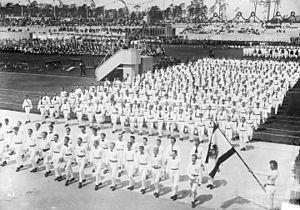
Les Jeux de la VIᵉ Olympiade auraient dû avoir lieu à Berlin en 1916. En mai 1912 à Stockholm, à l'occasion des Jeux olympiques d'été qui avaient lieu cette année-là dans la capitale suédoise, le Comité international olympique avait préféré la capitale allemande face aux candidatures de Budapest, Alexandrie, Amsterdam, Bruxelles et Cleveland pour organiser ces Jeux. Lors du déclenchement de la Première Guerre mondiale, l'organisation continua car tout le monde pensait que la guerre durerait peu de temps. Plus tard, les Jeux furent finalement annulés.